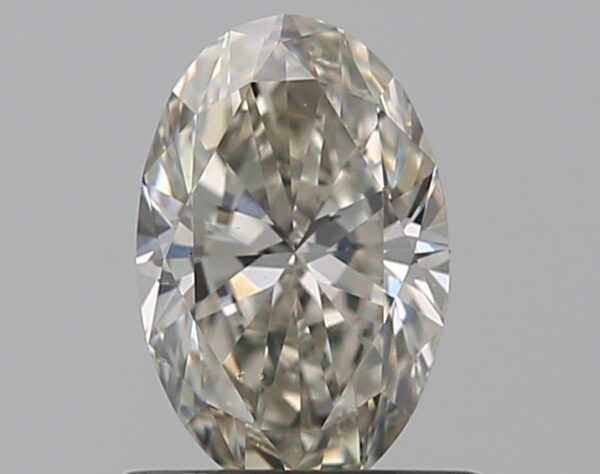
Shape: oval
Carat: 0.7
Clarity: VS2
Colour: I
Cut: EX
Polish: EX
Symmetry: VG
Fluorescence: F
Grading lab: GIA
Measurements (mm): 7.38 x 4.82 x 2.93